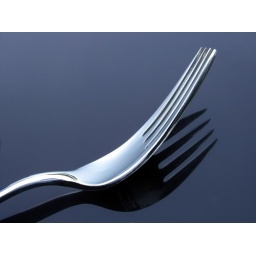
Gabel spiegelt sich auf schwarzer Folie. Fork in a mirror of black foil